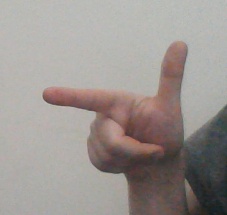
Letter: yaa